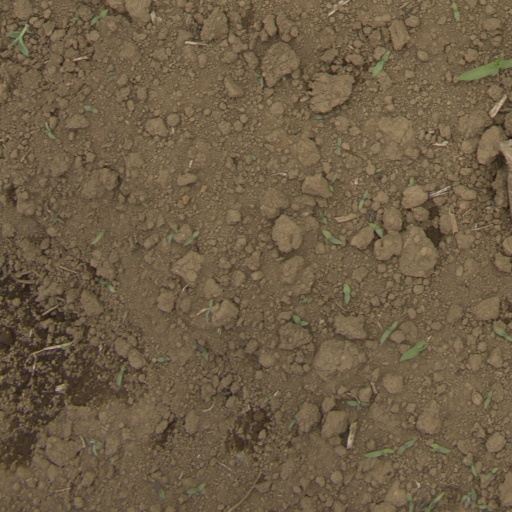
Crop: Jerusalem artichoke